2012 Spanish Grand Prix

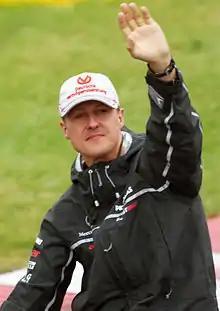
Michael Schumacher was imposed a five-place grid penalty for colliding with Bruno Senna on lap 13.

Räikkönen, third, made his final pit stop for hard compound tyres in an attempt to force Maldonado and Alonso to race past the life expectancy of their tyres, allowing him to win at the last minute. He reemerged in fourth on the 49th lap. By lap 49, Alonso drew to within a second of Maldonado and could use DRS through tyre overuse after the latter was told to slow to preserve his compounds and keep the former in second. Grosjean made a pit stop from fourth on lap 52, handing third to his teammate Räikkönen. The gap between Maldonado and Alonso varied between 1.3 and 0.6 seconds over the next six laps due to the presence of slower cars as the two drivers were caught by Räikkönen, who appeared unlikely to pass them before the race ended unless their tyres degraded. On the 59th lap, Vettel braked later than Button and passed him on the inside at turn ten for eighth. The following two laps saw Kobayashi collide with Rosberg at turn five before overtaking the latter on the inside at the turn ten for fifth. Vettel held off Hamilton for seventh on the outside of turn one on lap 63, using DRS. On the 65th lap, Vettel passed Rosberg (whose lack of rear grip created wheelspin) on the inside exiting turn eight for sixth.